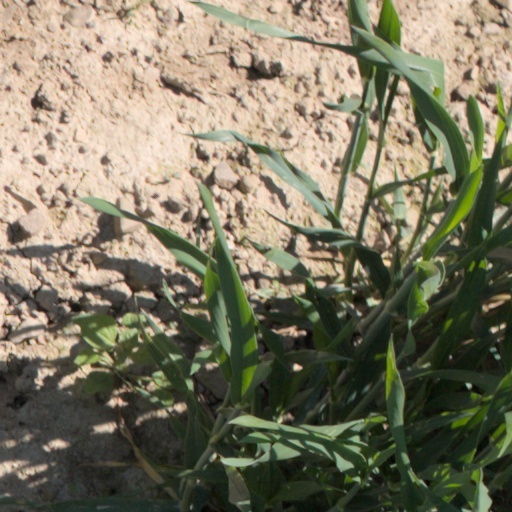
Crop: wheat